Lynne Stewart

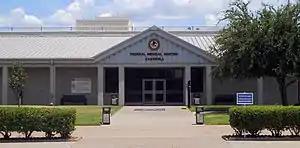
FMC Carswell, Stewart's prison

The original sentencing was to be in July 2005, but Stewart's defense team had repeatedly asked for and received numerous adjournments because she was receiving treatment for breast cancer. The defense team also argued that Stewart's age, problematic general health and cancer history could well mean that she would be in prison for the rest of her life if she were sentenced to serve several years.